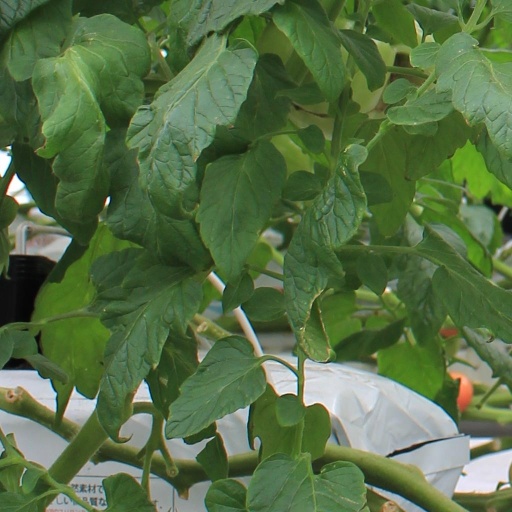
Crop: tomato